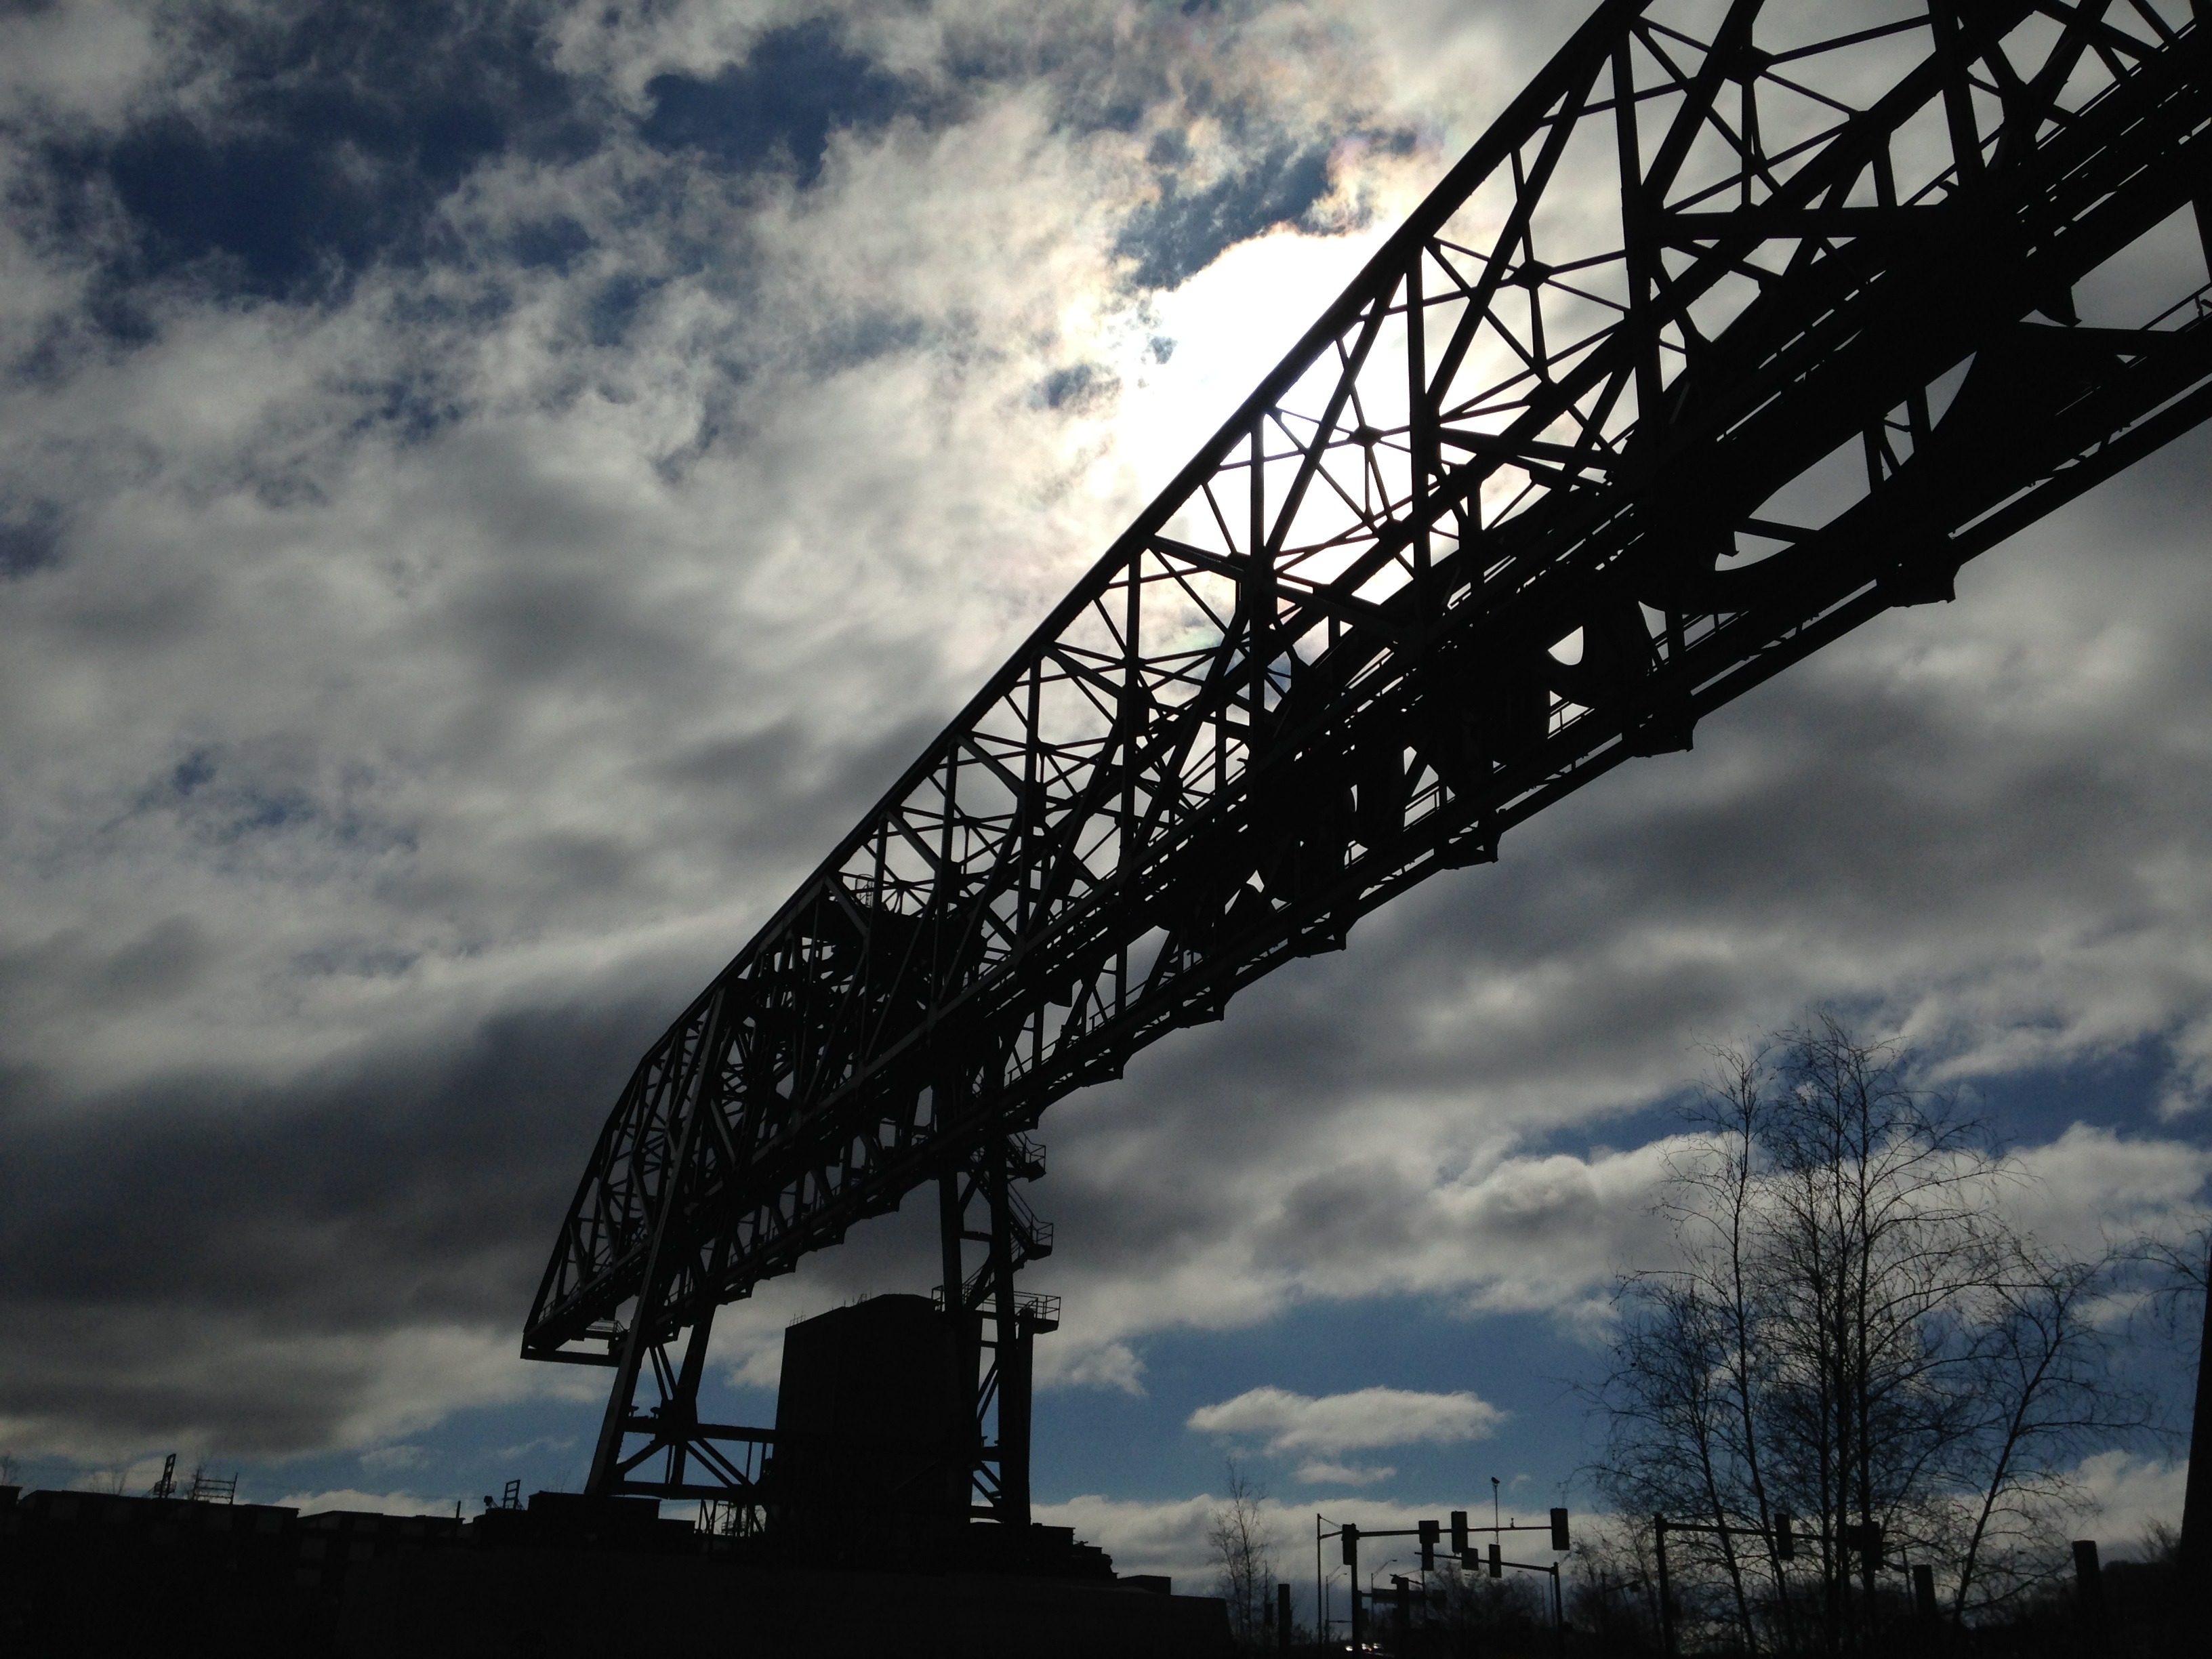
tree, silhouette, cold, winter, light, cloud, architecture, sky, sun, sunset, bridge, skyline, sunlight, morning, cityscape, dark, steel, dusk, evening, construction, reflection, tower, industrial, blue, electricity, pennsylvania, crane, shape, girder, meteorological phenomenon, urban area, atmosphere of earth, woody plant, bethlehem pa